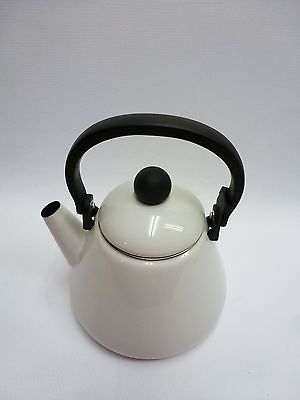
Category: kettle